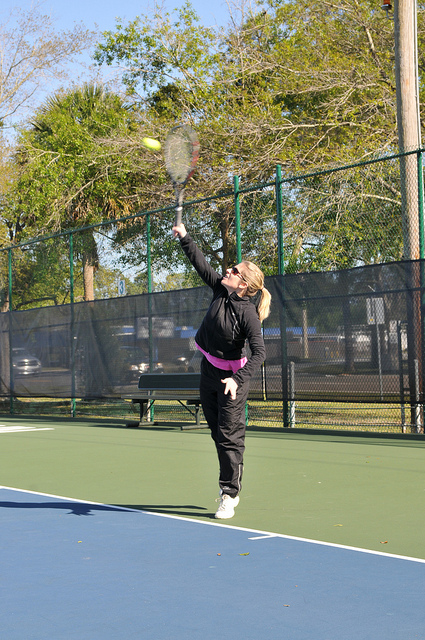
một người phụ nữ đang chuẩn bị đánh quả bóng tennis ở ngoài trời